Eutingen im Gäu station

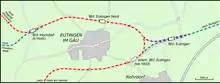
Location of the old and the new station

Eutingen im Gäu station is located on the plateau about 3 km to the east of central Eutingen in the district of Rohrdorf on the Stuttgart–Hattingen railway (also known as the "Gäubahn" or Gau Railway) and it is the starting point historically of the Eutingen im Gäu–Freudenstadt railway.